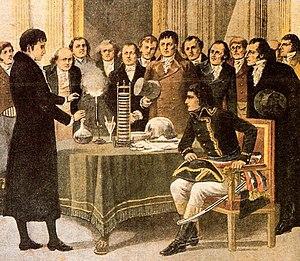
Alessandro Volta présente sa pile électrique à Napoléon en 1801
Cette page concerne l'année 1801 du calendrier grégorien.